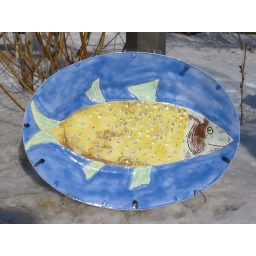
yellow fish in relief